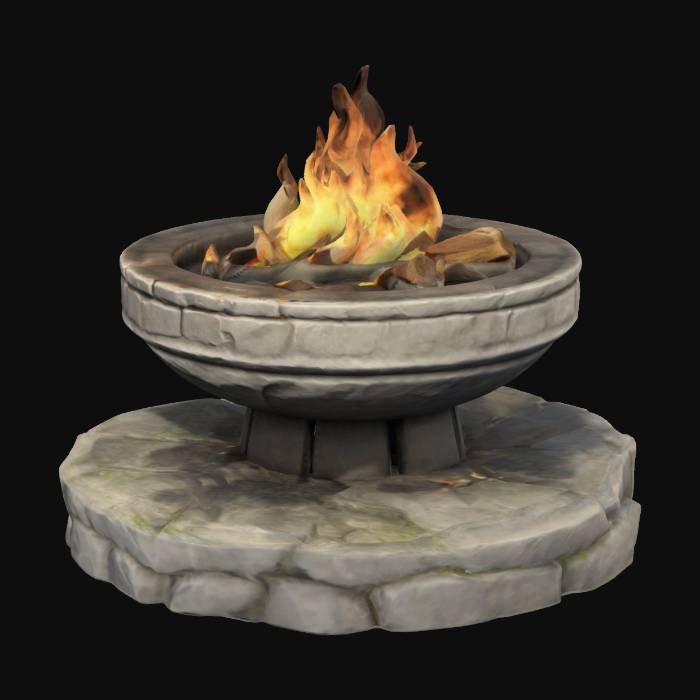
미적 점수 (1~10점): 7